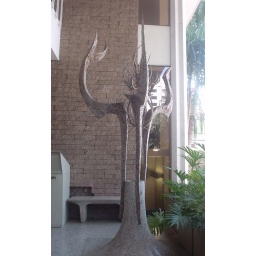
Funky statue in front of the library. White book drop box to the left.